A m'don

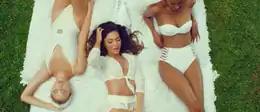
A shot of the music video, showcasing Gjata with two accompanying females lying on a white blanket.

The accompanying music video for "A m'don" was officially premiered onto Gjata's YouTube channel on 8 August 2019, where it has since amassed more than 20 million views. It was directed by her recent collaborator Emir Khalilzadeh, who previously directed her music video for "Fustani". Cansu Yilmaz and Ceyhun Sevil acted as the video producers, while Emre Karbek was hired as the director of photography.